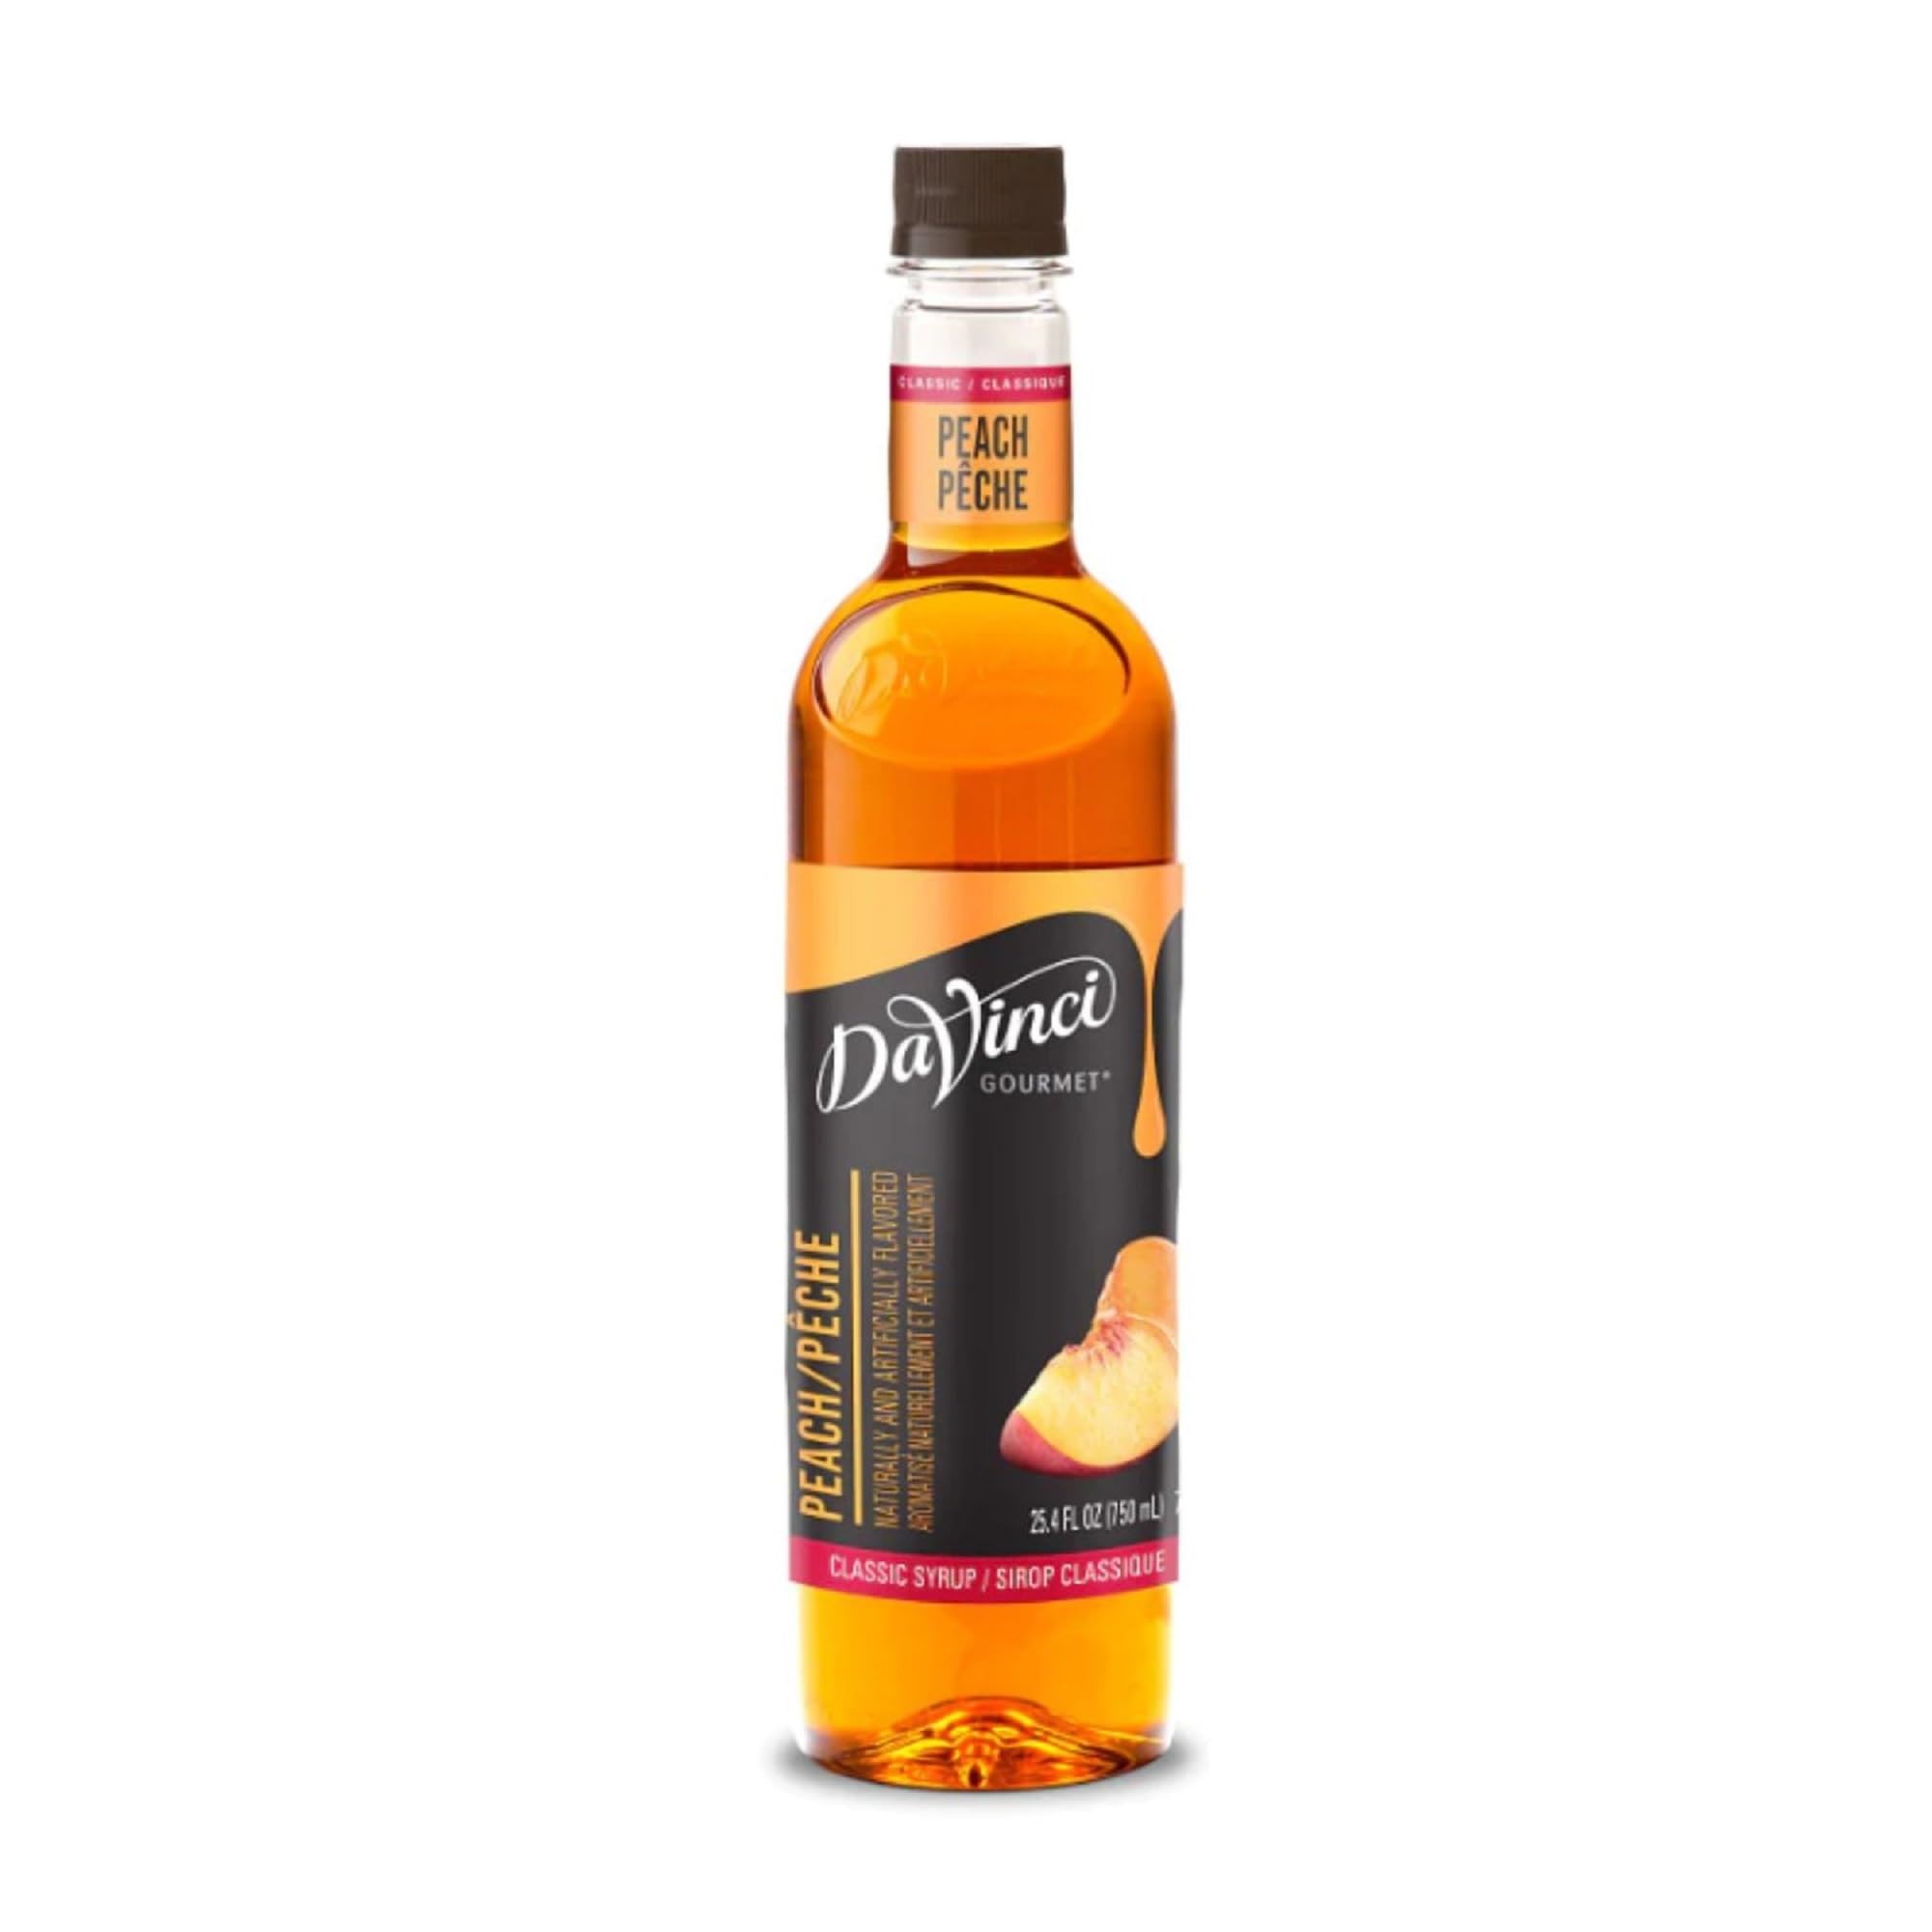
Item Name: DaVinci Gourmet Classic Peach Syrup, 25.4 Fluid Ounces (Pack of 1)
Bullet Point 1: Peach Syrup: Enjoy the flavor of sweet, velvety peaches with this fruity syrup, specially formulated to mix easily in cold drinks for fruit flavor in every sip with pure cane sugar & real peach juice.
Bullet Point 2: Naturally Sweet: Our peach syrup is made with fresh peach flavor, blended with pure can sugar for a perfectly balanced taste and sweetness.
Bullet Point 3: Bring home authentic coffeeshop flavor with DaVinci Gourmet Classic Peach Syrup; Mix into your morning coffee, blend into smoothies, top desserts and more; Our versatile syrups add flavor to your beverage and culinary creations
Bullet Point 4: From coffeehouse classics to back bar essentials, wellness-oriented to trend-forward, DaVinci Gourmet syrups are crafted to create a premium experience for today's beverage creators through innovative flavors and quality ingredients
Bullet Point 5: DaVinci Gourmet was born out of Seattle’s coffee culture in 1989 and is driven by a passion for crafting exceptional flavors that stir emotion and invigorate guests; We were born to raise flavor
Value: 25.3605
Unit: Fl Oz

Price: 11.49